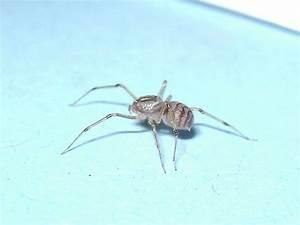
spider